Duncan Lawrence Groner

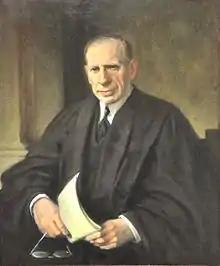

Duncan Lawrence Groner (September 6, 1873 – July 17, 1957) was an Associate Justice and later Chief Justice of the United States Court of Appeals for the District of Columbia.